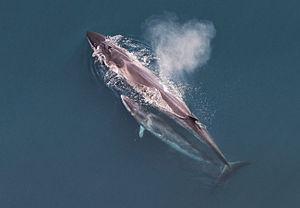
Cette liste des mammifères au Québec est basée sur la « Liste de la faune vertébrée du Québec ». Elle comprend les espèces disparues dans l'histoire récente et les espèces introduites. Elle compte 97 espèces en neuf ordres : une espèce de didelphimorphes, dix espèces d'insectivores, huit espèces de chiroptères, trois espèces de lagomorphes, 25 espèces de rongeurs, 21 espèces de fissipèdes, cinq espèces d'artiodactyles, sept espèces de pinnipèdes et 17 espèces de cétacés.
Cette liste commentée recense la mammalofaune de l'Inde et des îles asiatiques appartenant à l'Inde par genre, famille et ordre.
Le Baleinoptère de Rudolphi, Rorqual boréal, Rorqual de Rudolphi ou Rorqual sei est une espèce de baleine à fanons présente dans tous les océans du monde et dans toutes les mers attenantes, avec une prédilection pour la haute mer et les océans profonds. Il évite les eaux glaciales et tropicales ainsi que les mers semi-fermées. Le rorqual boréal effectue une migration annuelle des mers subpolaires froides en été, vers les mers subtropicales tempérées l'hiver, sans qu'on connaisse précisément ses routes de migration dans la plupart des régions du globe.